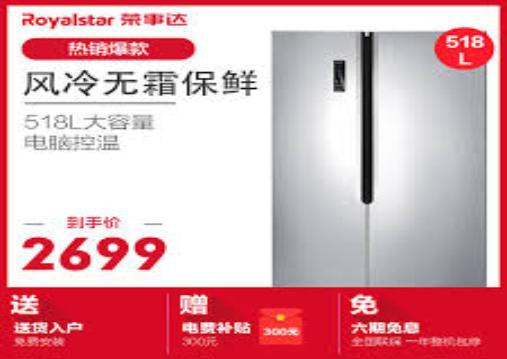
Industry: Necessities